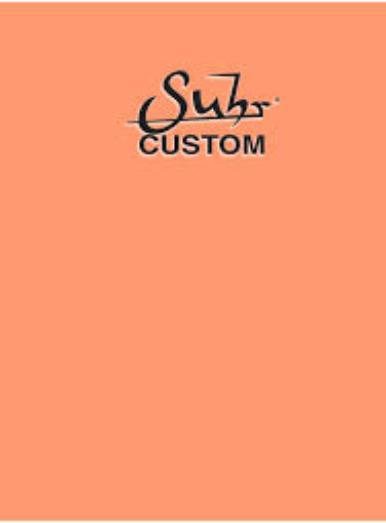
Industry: Leisure